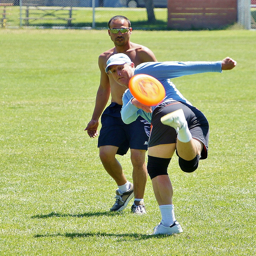
A Frisbee player is using his foot to kick the Frisbee.
Two men play with a bright orange Frisbee.
two people on a field playing frisbee near each other
A couple of people are playing with a frisbie.
A couple of guys playing a game of frisbee.